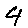
Label: 4